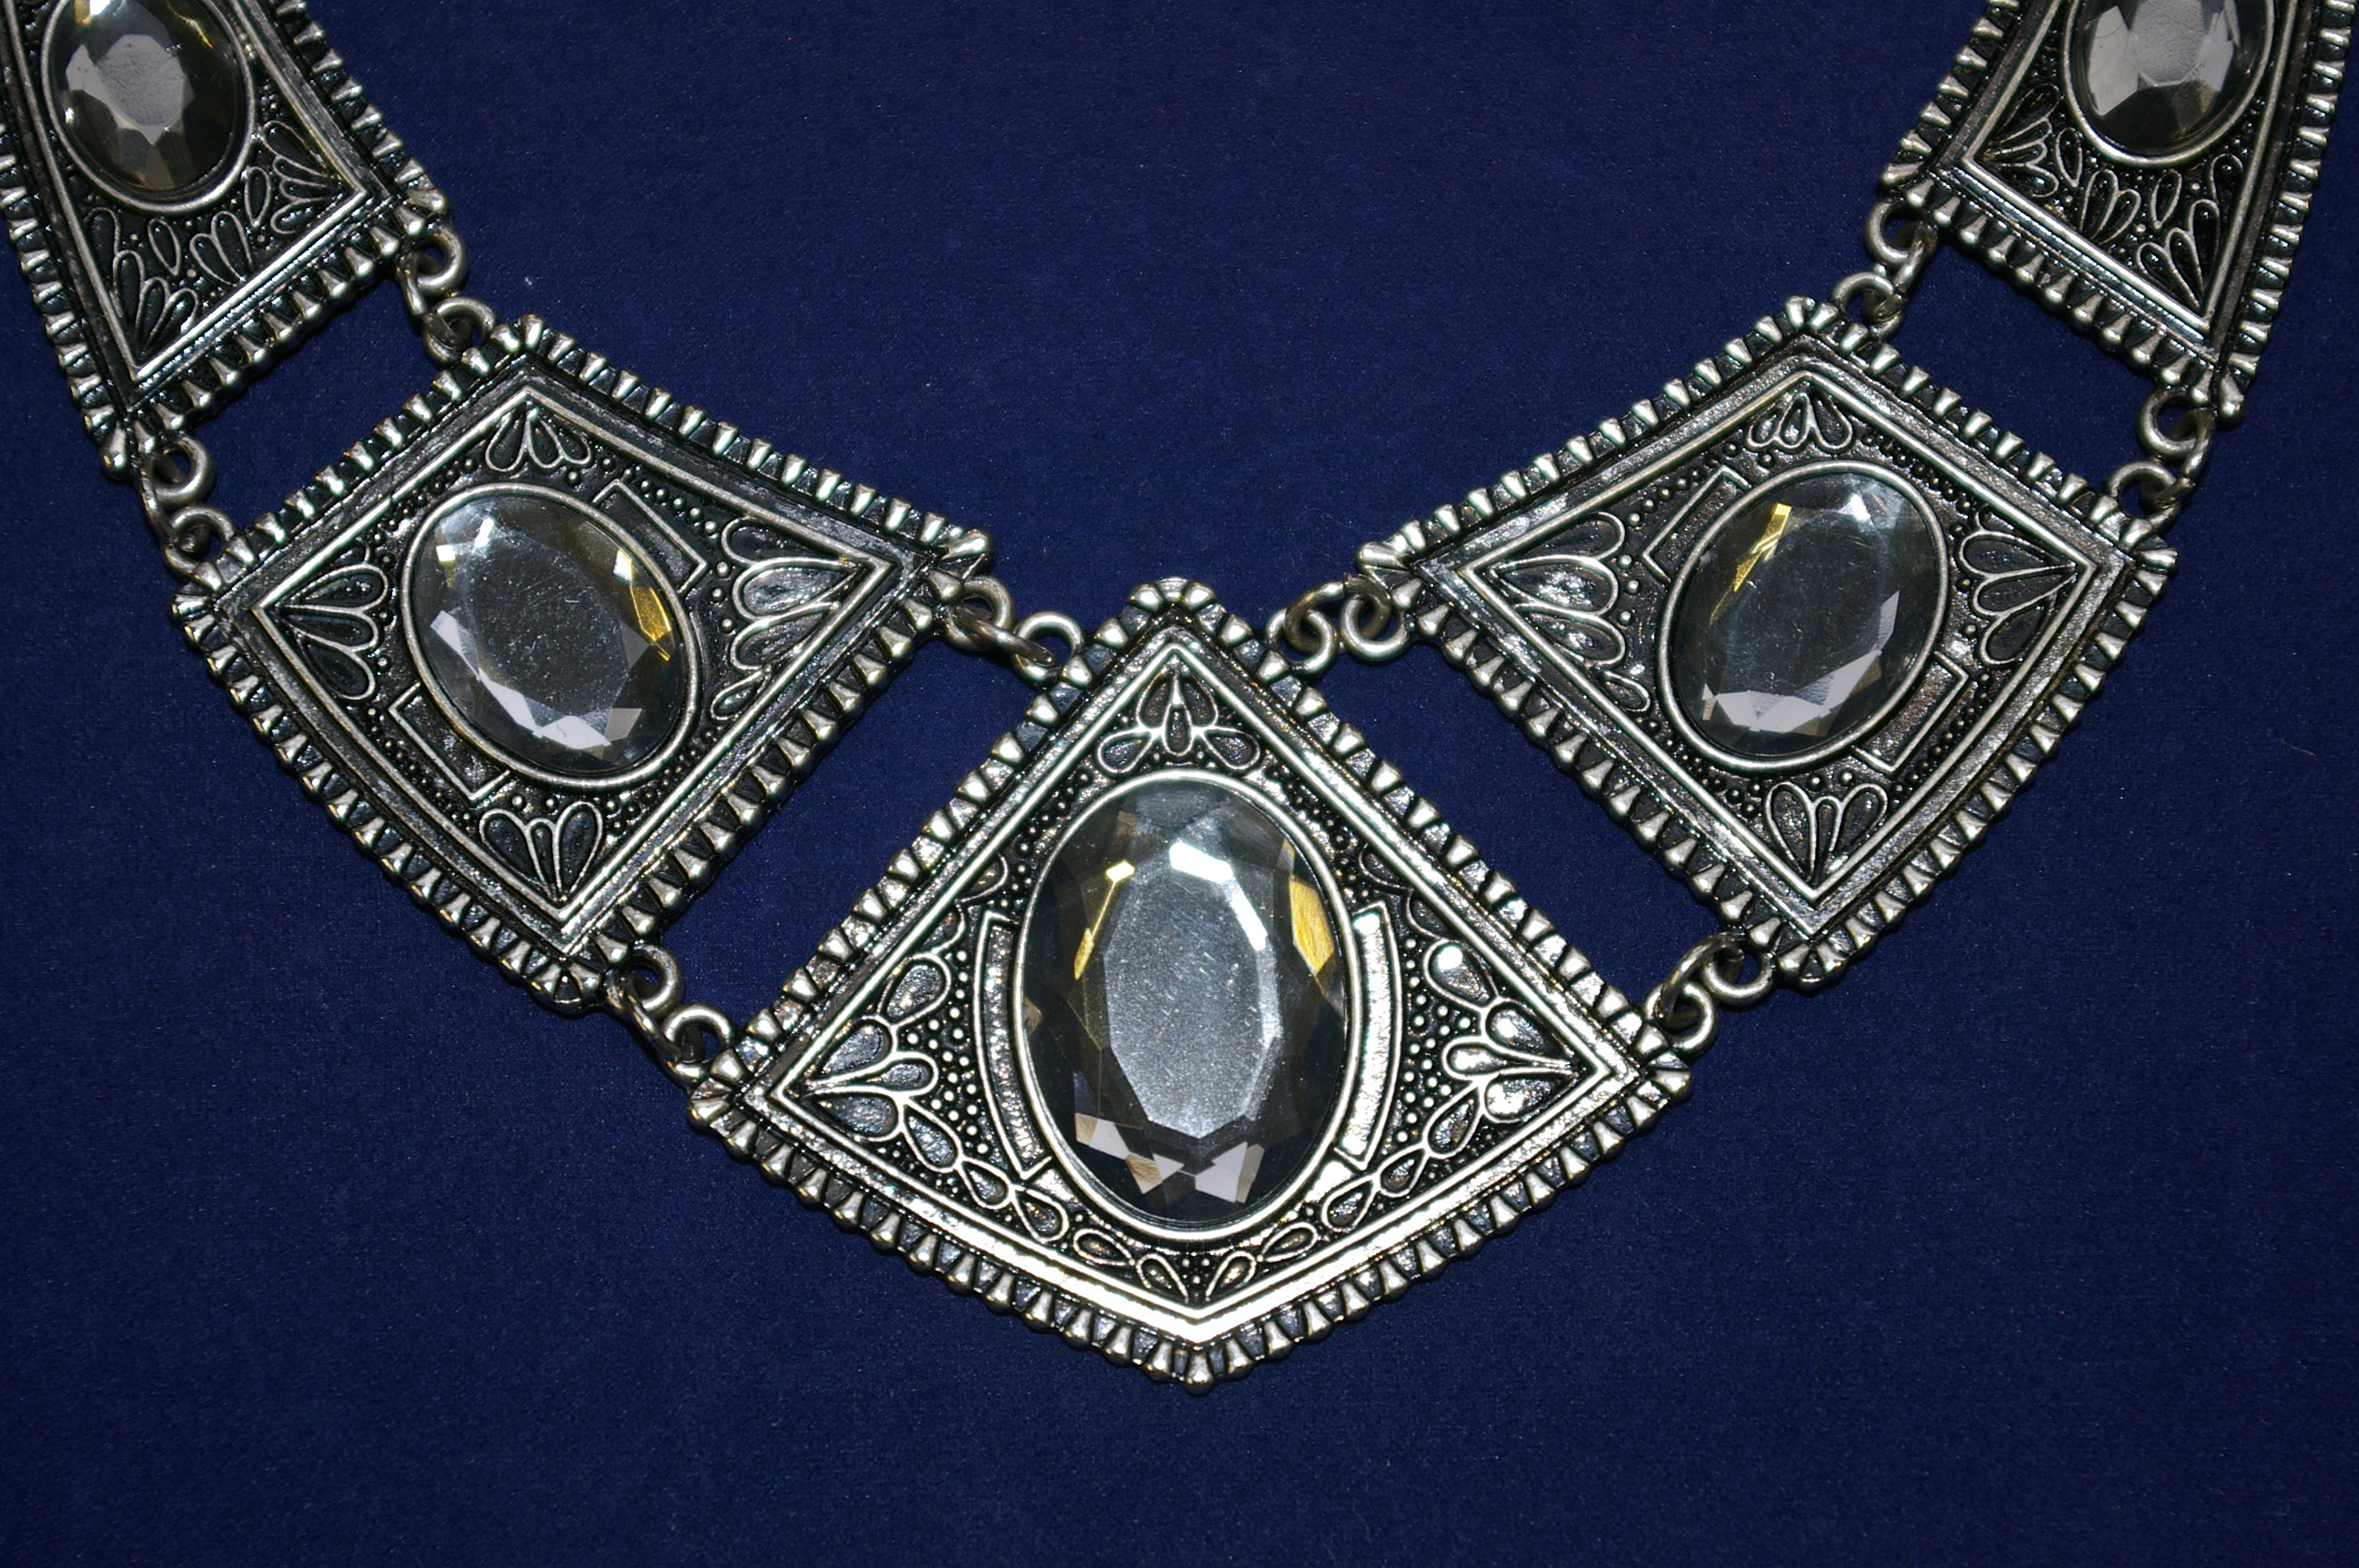
woman, chain, love, gift, clothing, close, ornament, sparkle, deco, necklace, jewellery, silver, decorative, beautiful, shiny, give away, jewelery, trailers, artfully, schmuckdesign, fashion jewelry, fashion accessory, bling bling